Danys Báez

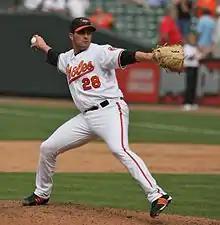
Báez with the Baltimore Orioles

Danys Báez González (born September 10, 1977) is a Cuban-American former professional baseball pitcher. Báez played in Major League Baseball (MLB) for the Cleveland Indians, Tampa Bay Devil Rays, Los Angeles Dodgers, Atlanta Braves, Baltimore Orioles, and Philadelphia Phillies.